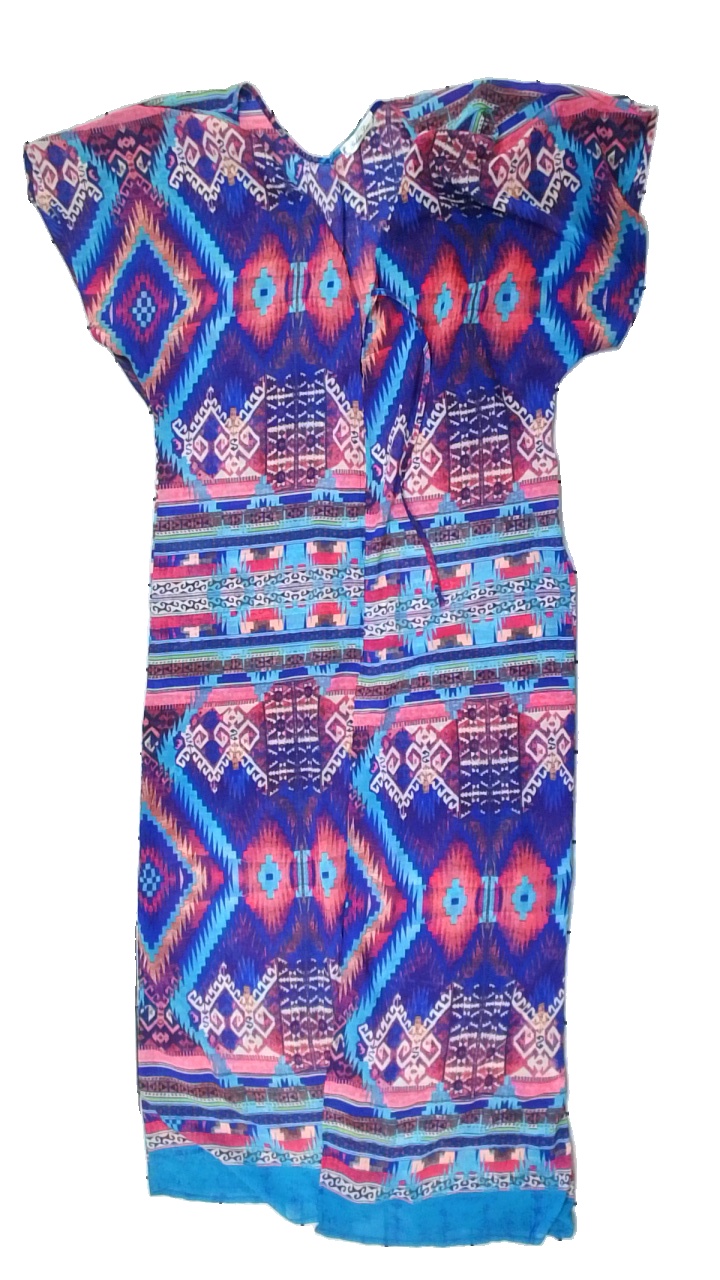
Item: Robe (Ladies)
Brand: Golden. Live.
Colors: Multicolor, Blue, Purple, Pink
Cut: Regular
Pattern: Geometric print
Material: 100% polyester
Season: Summer
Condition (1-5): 4
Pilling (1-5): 5
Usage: Reuse
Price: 100-150